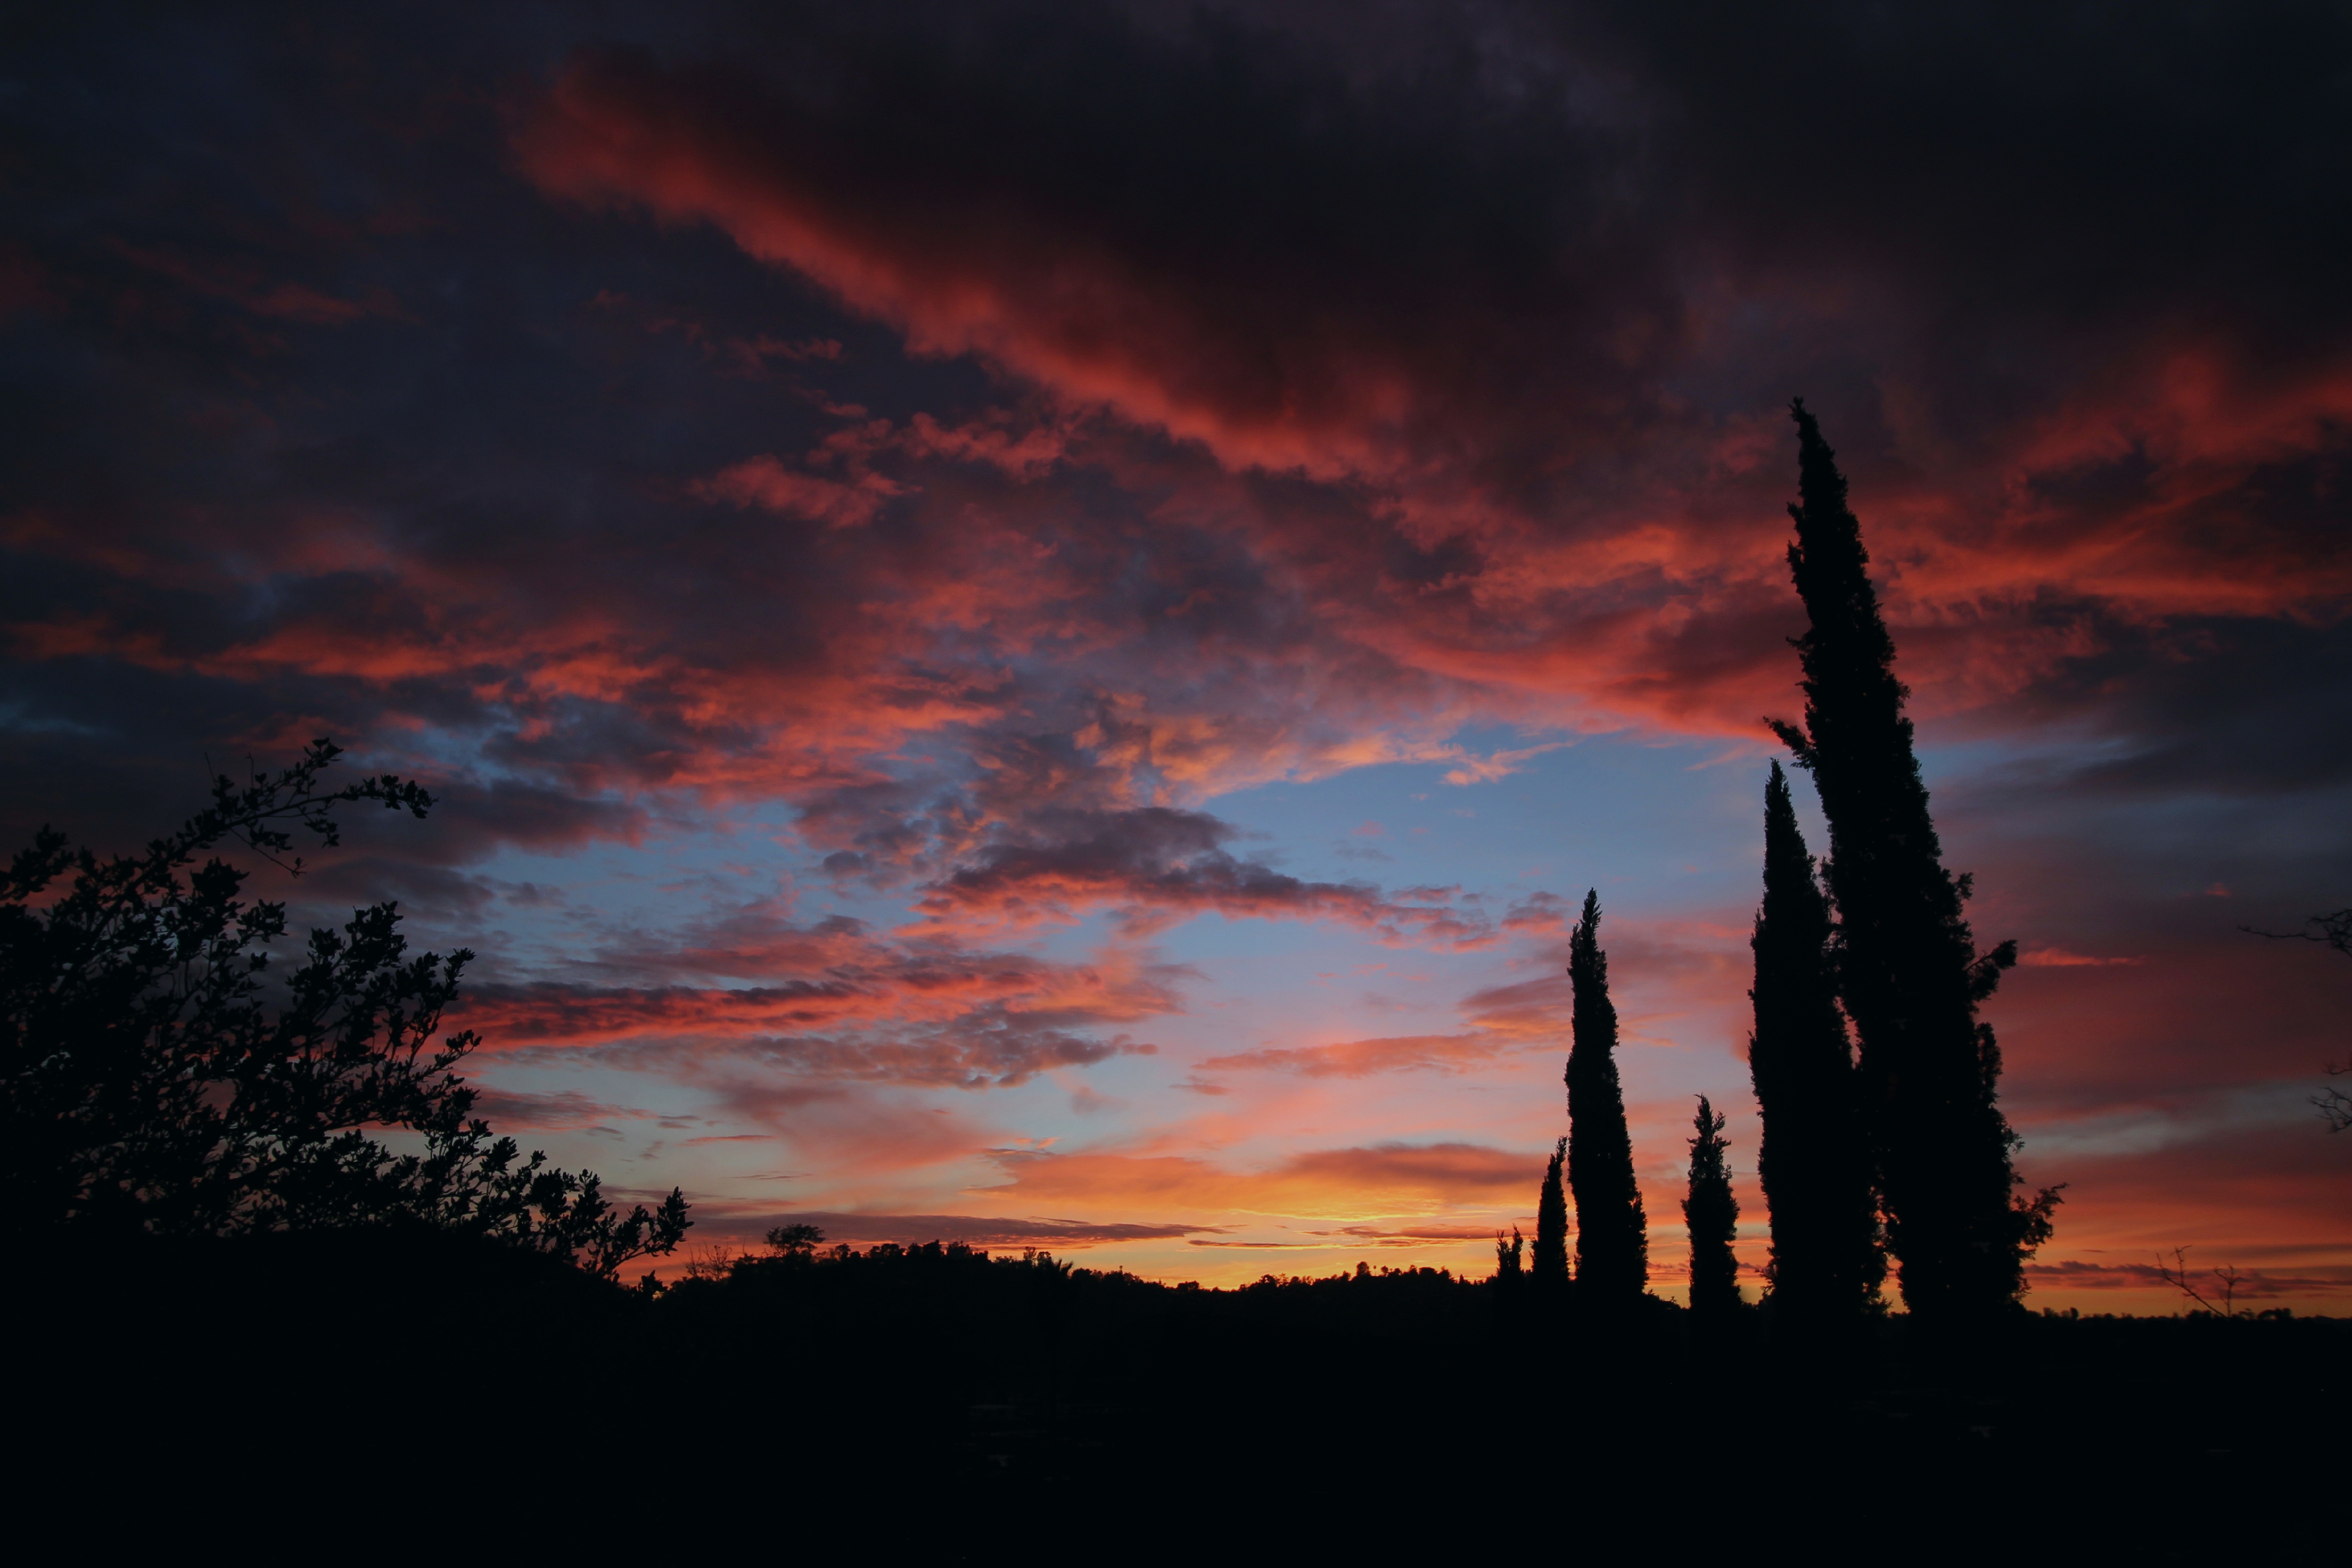
landscape, outdoor, horizon, silhouette, light, cloud, sky, sun, sunrise, sunset, field, meadow, countryside, sunlight, morning, view, dawn, atmosphere, dusk, evening, orange, red, scenic, natural, blue, yellow, cielo, nube, sol, scene, atardecer, horizonte, afterglow, meteorological phenomenon, red sky at morning, horizin